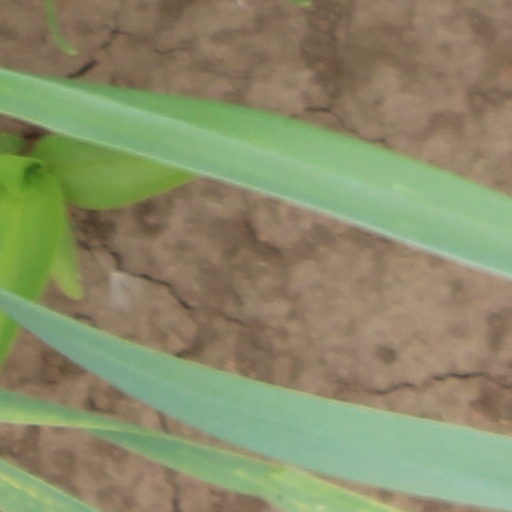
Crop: wheat